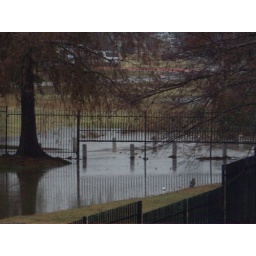
water flowing over the bridge in my apartment complex